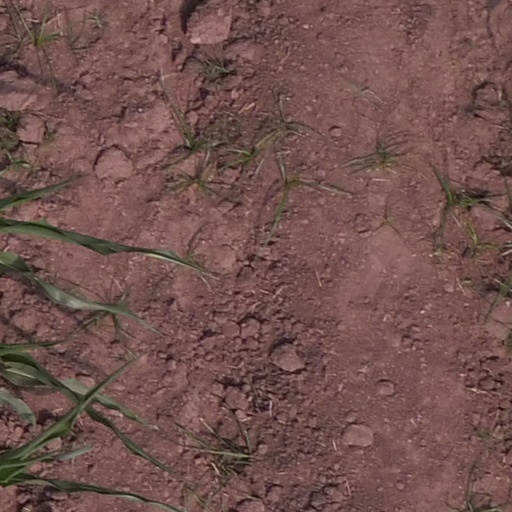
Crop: maize; corn